10th NKVD Rifle Division

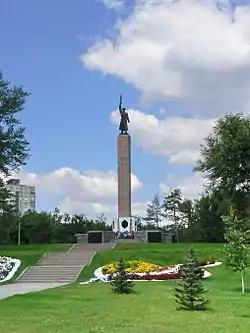
Obelisk dedicated to the soldiers of the 10th NKVD in "Chekist Square" in Volgograd

On 2 August 1942, the 2nd Battalion of the 270th Rifle Regiment first engaged the Germans in Stalingrad.